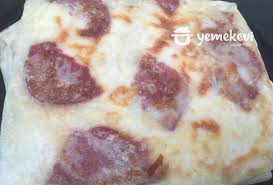
Yemek: gozleme